John Rutledge

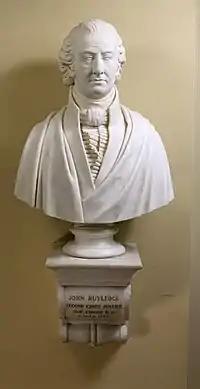
Bust of John Rutledge in the United States Supreme Court

On June 28, 1795, Chief Justice John Jay resigned, having been elected governor of New York. Washington selected Rutledge to succeed Jay as chief justice, and, as the Senate would not be meeting again until December, gave Rutledge a recess appointment so that he could serve as chief justice during the upcoming August session. He was commissioned as chief justice on June 30, 1795, and took the judicial oath on August 12.